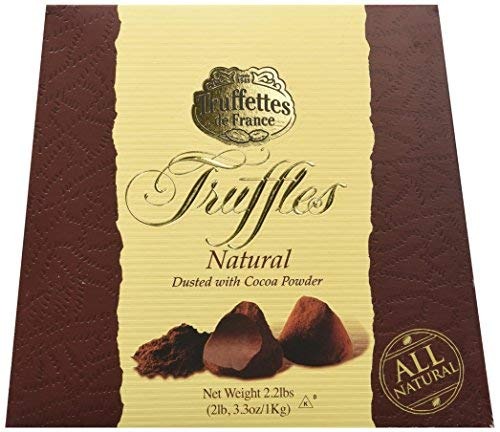
Item Name: Chocmod Truffettes de France Natural Truffles, Plain, 1000-Gram Boxes (Pack of 2)-SET OF 2
Value: 2.0
Unit: Count

Price: 30.9